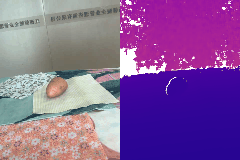
Label: potato